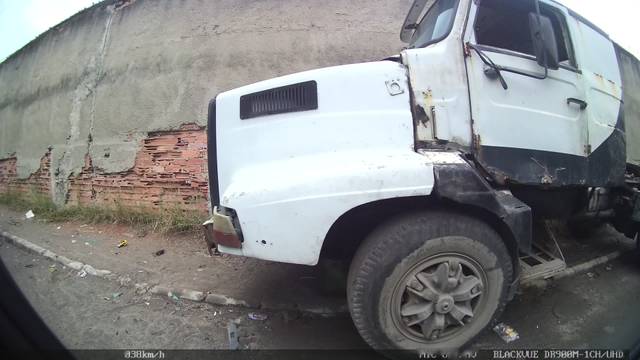
Region: Brazil
Coordinates: -22.876, -43.225